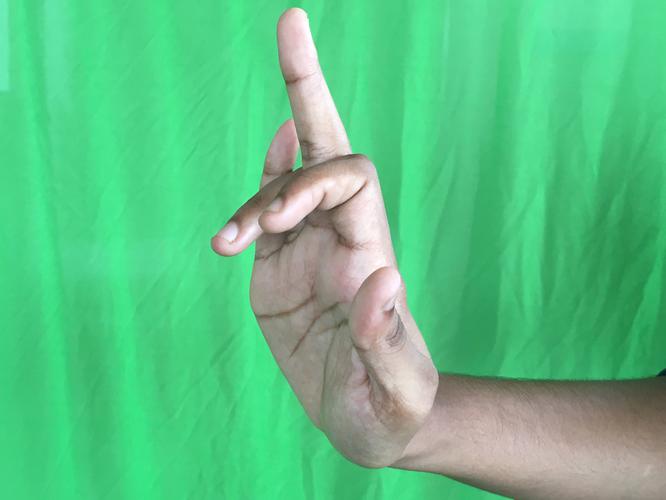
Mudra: Shukatundam
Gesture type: single_hand